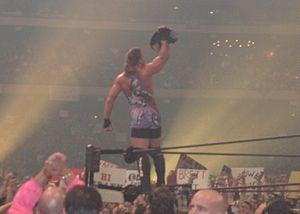
WrestleMania X8 est le nom de la dix-huitième édition de WrestleMania, réunion évènementielle annuelle de catch présentée et produite par la World Wrestling Federation, et retransmise en direct via cable, selon le principe du paiement à la séance. Cet évènement s'est déroulé le 17 mars 2002 au SkyDome de Toronto, en Ontario au Canada.
Roberto Alexander Szatkowski, plus connu sous le nom de Rob Van Dam, est un catcheur américain. Il est connu pour avoir travaillé avec la Extreme Championship Wrestling, puis à la World Wrestling Entertainment.il travaille actuellement a Impact Wrestling